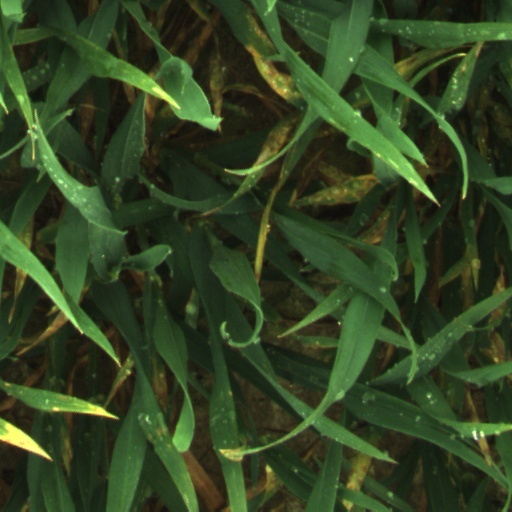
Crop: wheat